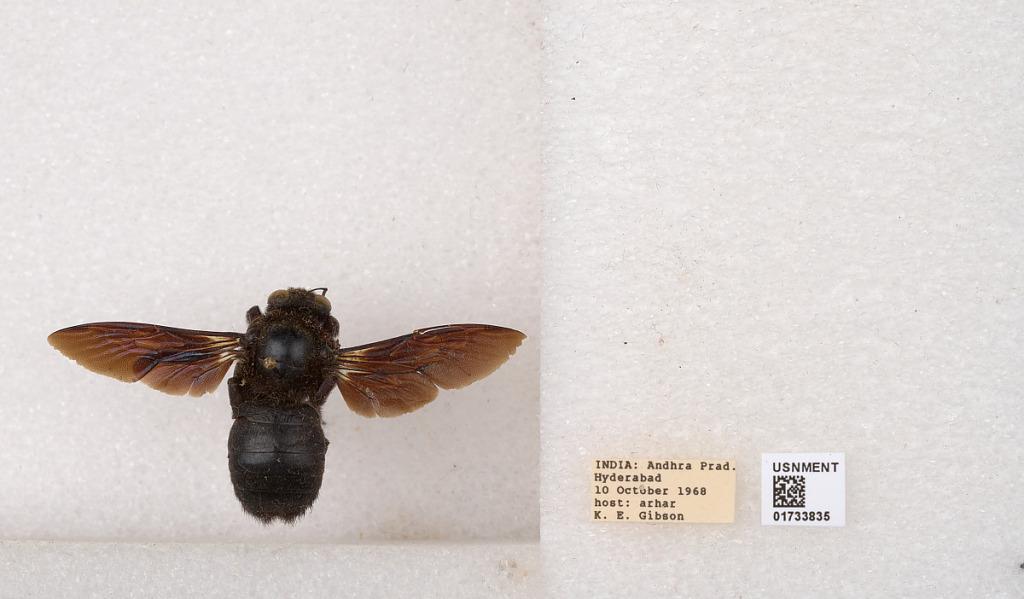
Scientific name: Xylocopa (Ctenoxylocopa) fenestrata (Fabricius)
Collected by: K. Gibson
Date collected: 1968-10-10
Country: India
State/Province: Andhra Pradesh
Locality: Hyderabad